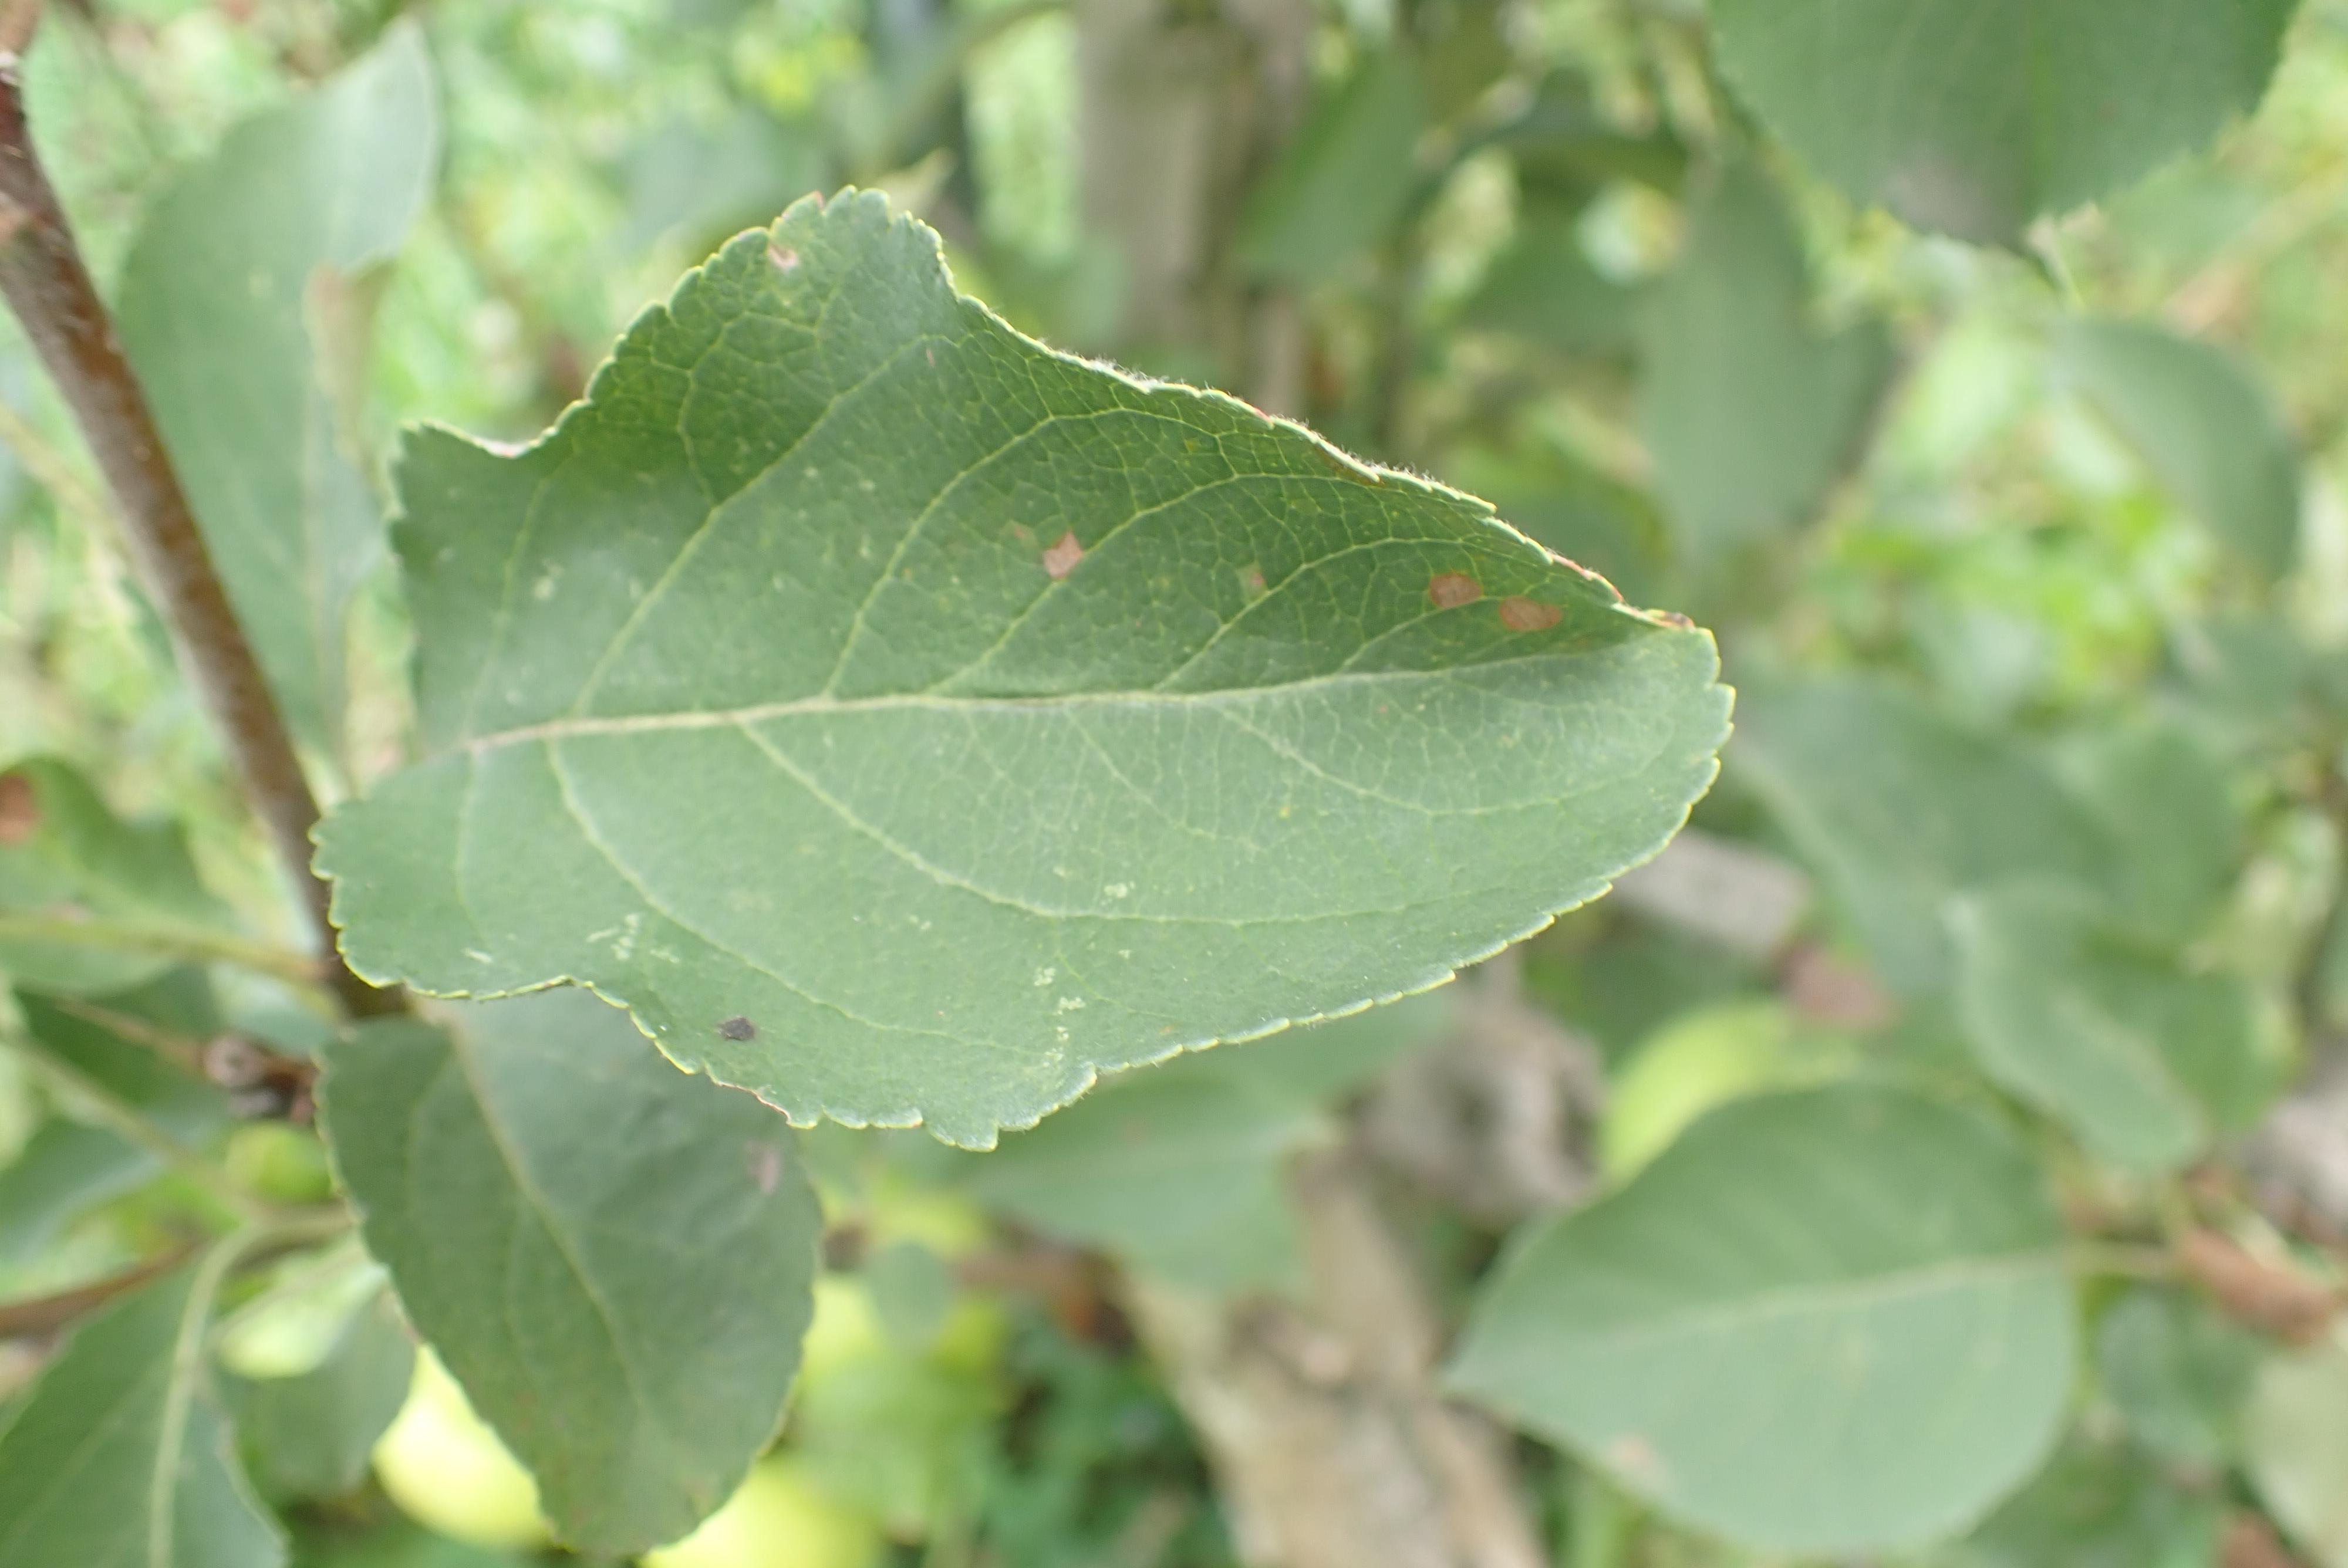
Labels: frog_eye_leaf_spot